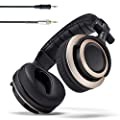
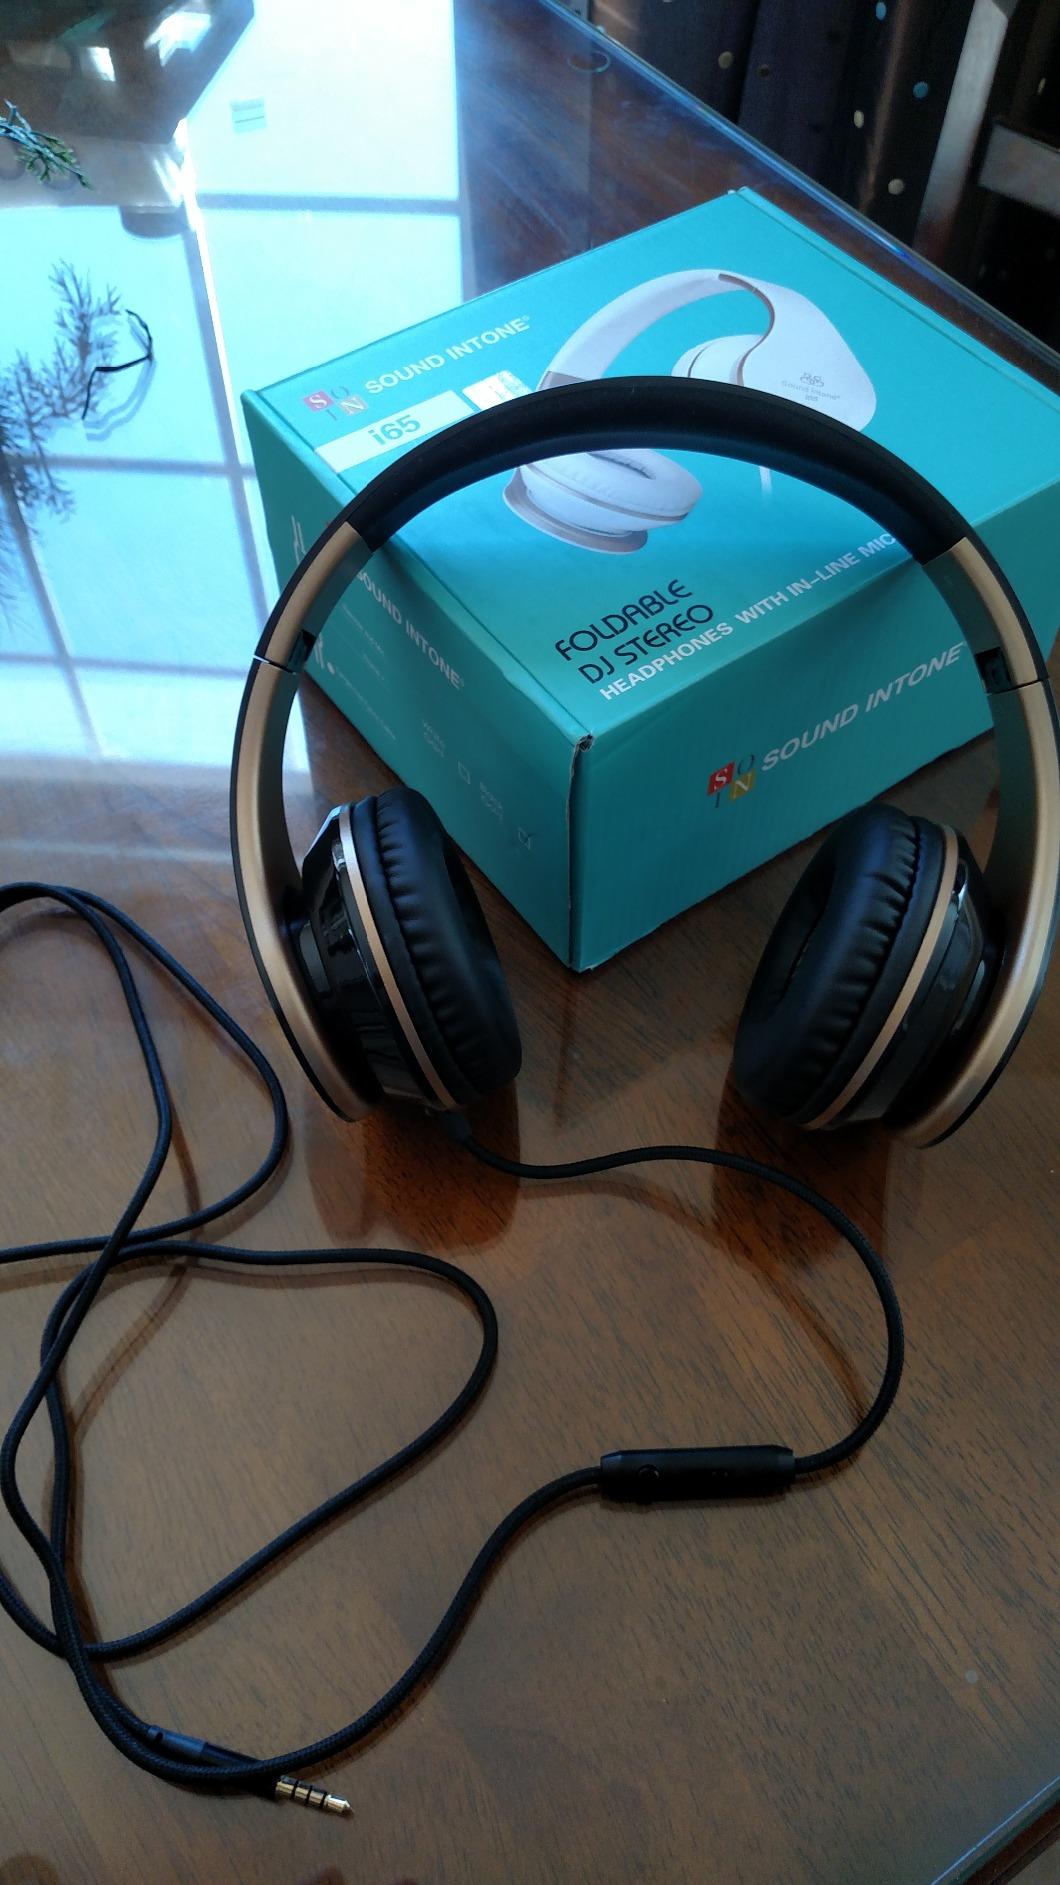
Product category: headphones
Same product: no